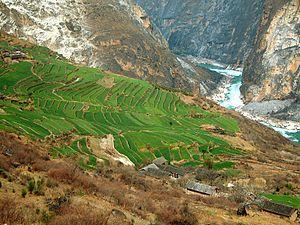
Le Yangzi Jiang, Yang-Tsé-Kiang, Yang-Tsé, en chinois Chang Jiang, littéralement en français « long fleuve », anciennement en français fleuve Bleu, est le plus important des fleuves chinois avec un débit moyen de 30 000 m³/s et une longueur de 6 300 kilomètres. Il prend sa source dans l'ouest du pays sur le plateau tibétain, dans une région aride et dépourvue d'habitants à plus de 5 300 mètres d'altitude. Son cours prend d'abord une orientation sud-ouest et il descend du plateau de manière torrentielle en circulant dans des gorges profondes creusées dans les monts Hengduan. À près de 2 000 kilomètres de sa source le Yangzi arrive aux abords du plateau Yunnan-Guizhou et prend une direction générale d'ouest en est qu'il va conserver jusqu'à son débouché dans la Mer de Chine orientale. Il traverse successivement le riche bassin agricole du Sichuan et sa capitale économique Chongqing, les défilés des trois Gorges avant de pénétrer dans une vaste plaine caractérisée par de nombreux lacs et de grandes concentrations humaines dont la ville de Wuhan.
Ce site, situé dans le nord-ouest montagneux de la province chinoise du Yunnan, couvre une partie du cours supérieur de trois des grands fleuves d’Asie : le Yangzi, le Mékong et la Salouen. Il a été inscrit en 2003 sur la liste du patrimoine mondial de l’UNESCO.